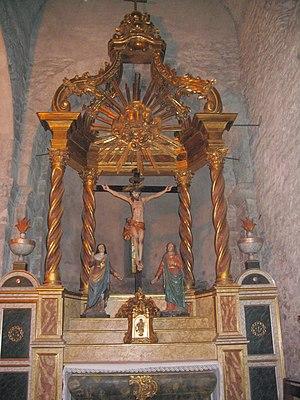
Eglise Santa Creu d'Arles-sur-Tech (Pyrénées-Orientales, 66), inscrite sur la liste des Monuments Historiques de France, depuis le 7 juillet 1997 (PA66000003). This building is indexed in the Base Mérimée, a database of architectural heritage maintained by the French Ministry of Culture,
Arles-sur-Tech est une commune française située dans le département des Pyrénées-Orientales, en région Occitanie.